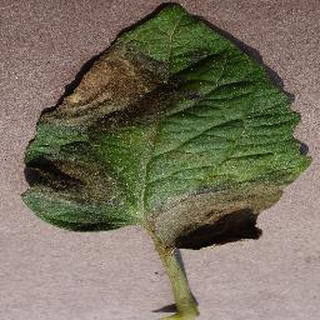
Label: tomato_late_blight